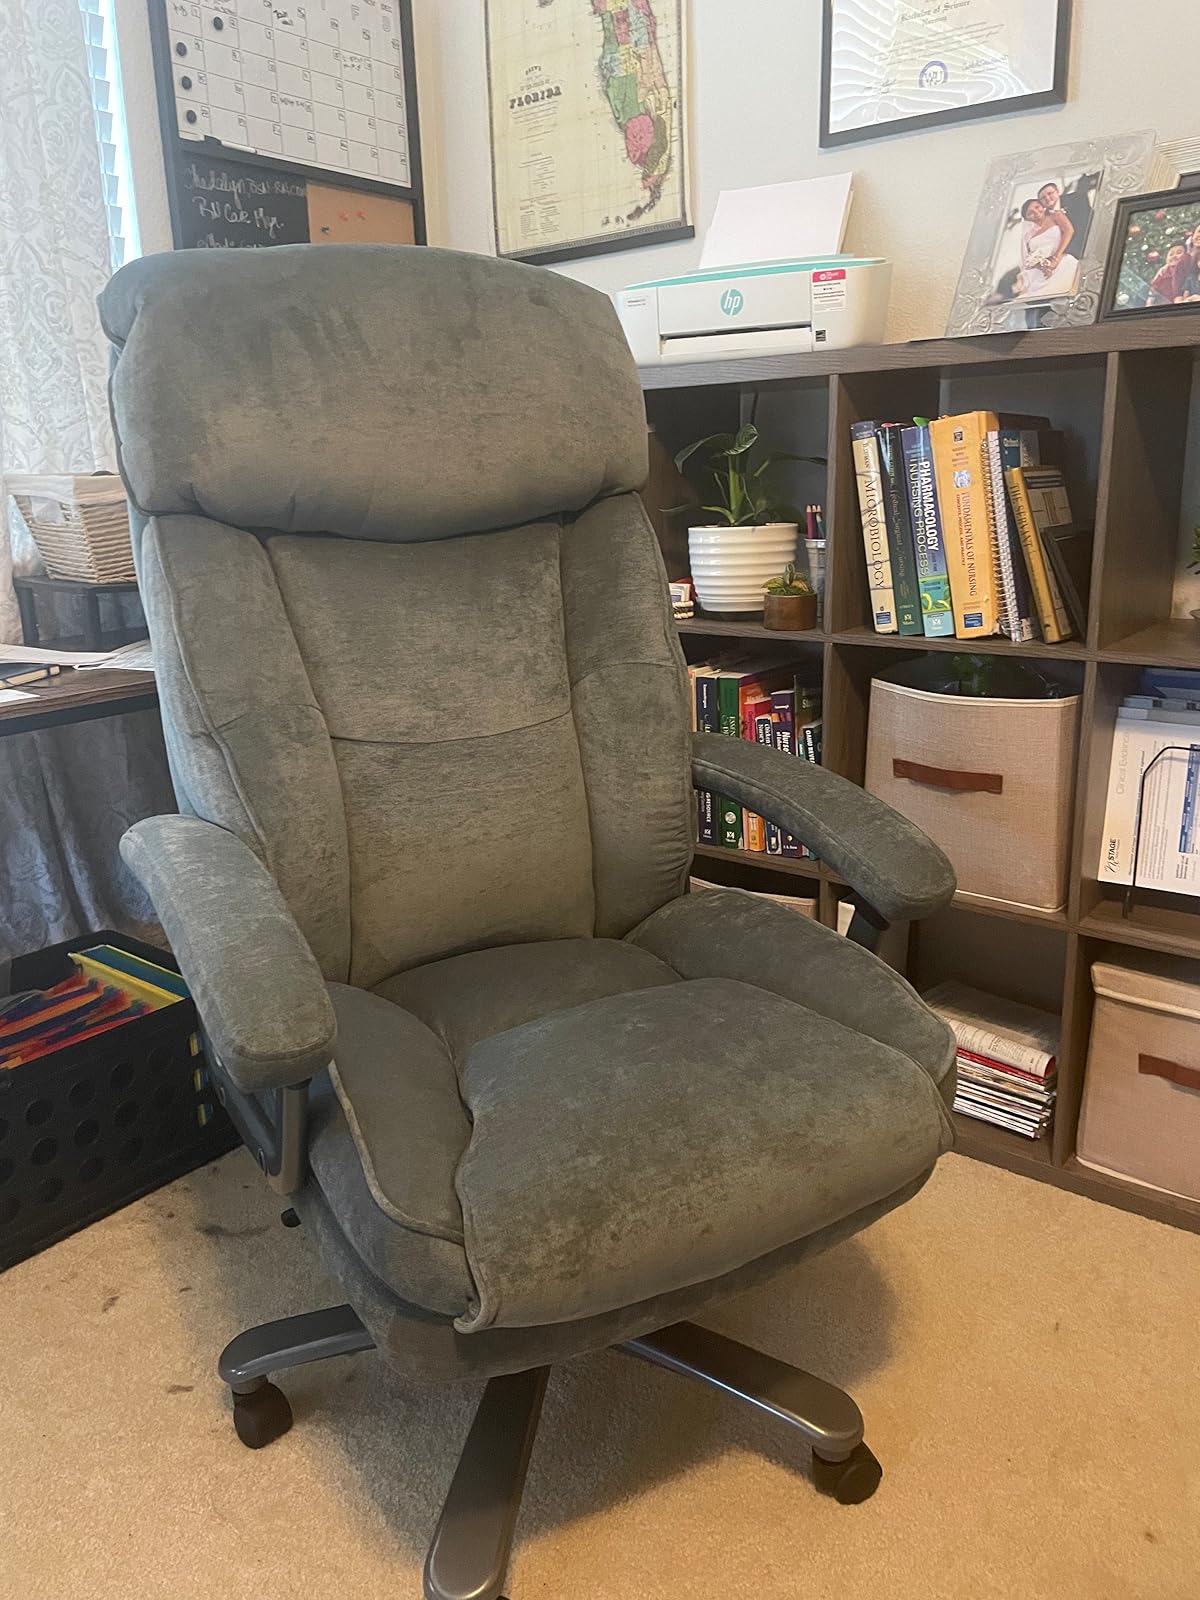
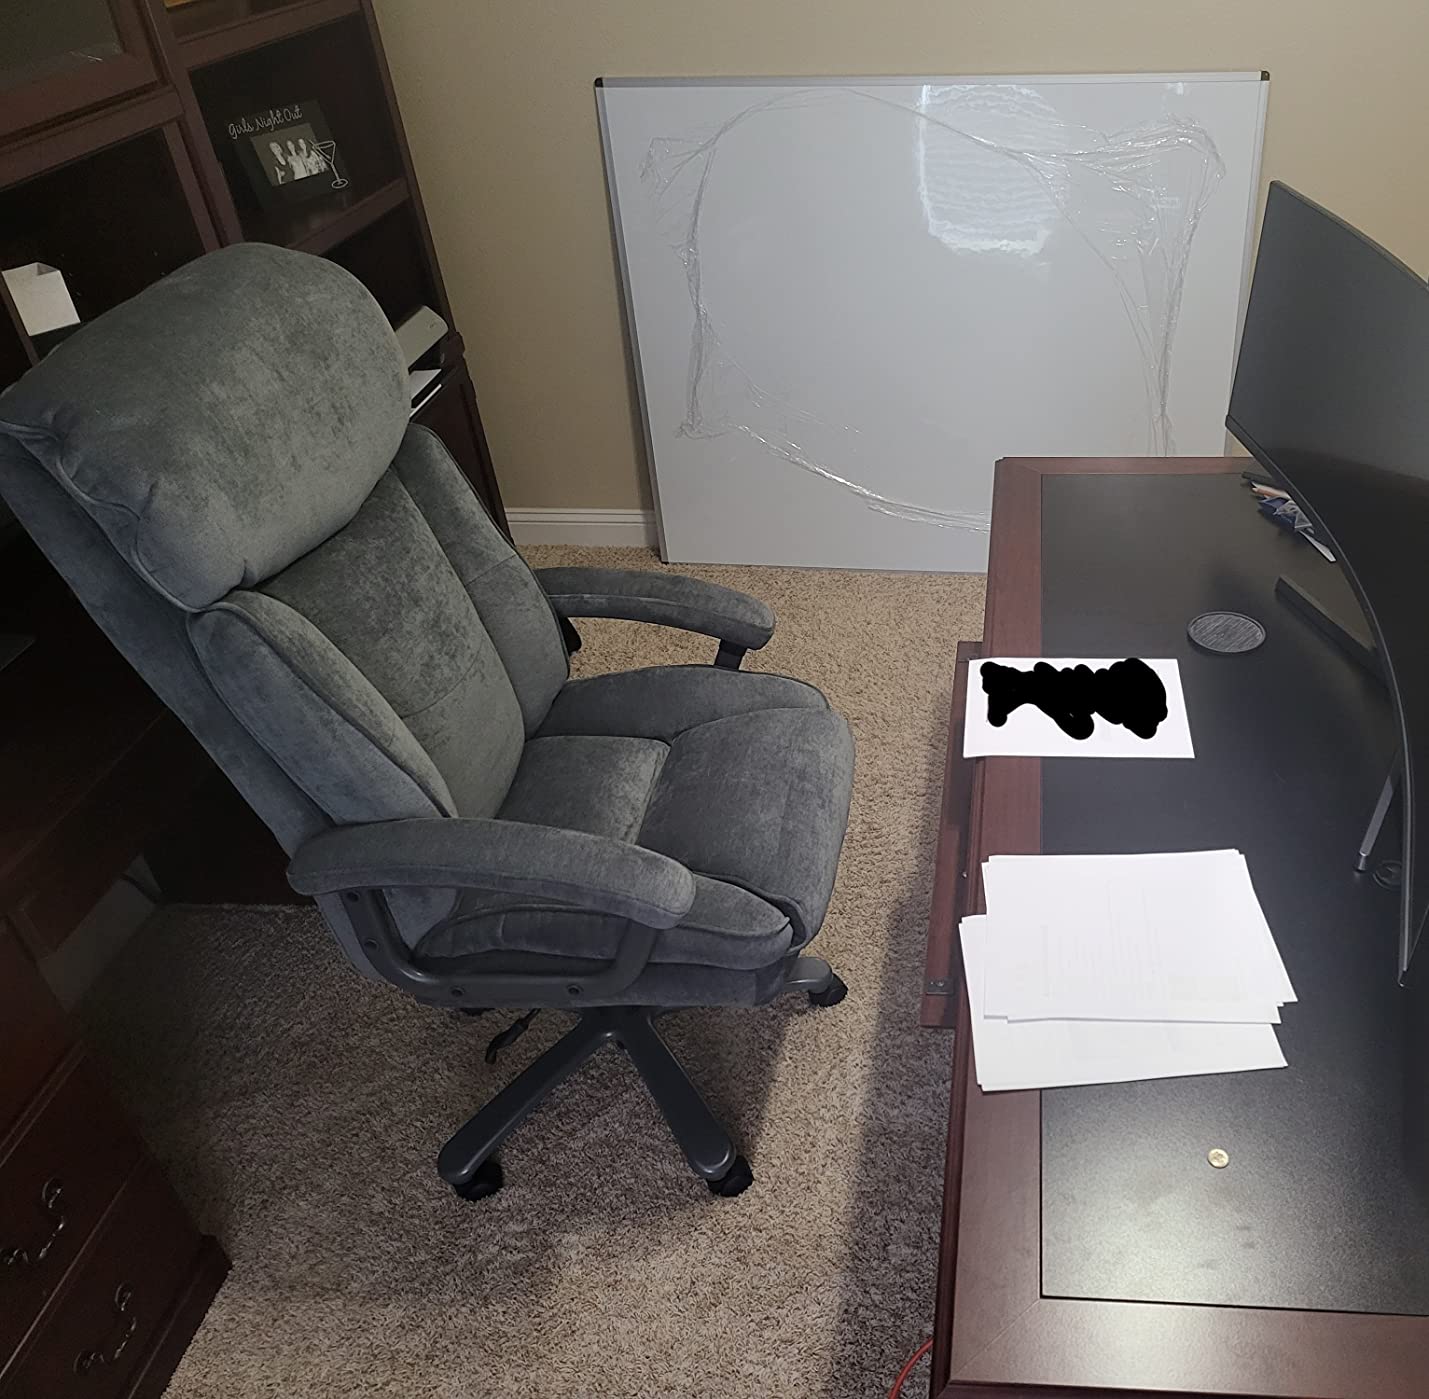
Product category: items_chair
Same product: yes